Masumi Kuwata

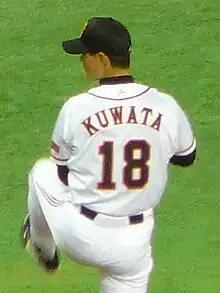
Kuwata pitching for the Yomiuri Giants in .

Masumi Kuwata (桑田 真澄 "Kuwata Masumi", born 1 April 1968 in Yao, Osaka, Japan) is a former Japanese right-handed pitcher who played the bulk of his career with the Yomiuri Giants of Nippon Professional Baseball. He pitched 21 seasons with the Giants, beginning in 1986. Near the end of his career, he played part of one season with the Pittsburgh Pirates of Major League Baseball. He is the son of professional golfer Izumi Kuwata.